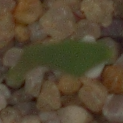
Label: common_wheat